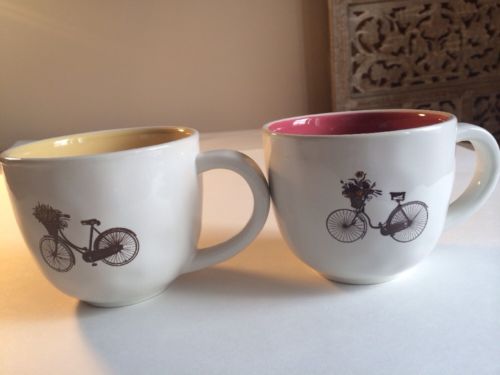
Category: mug